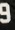
Number: 9